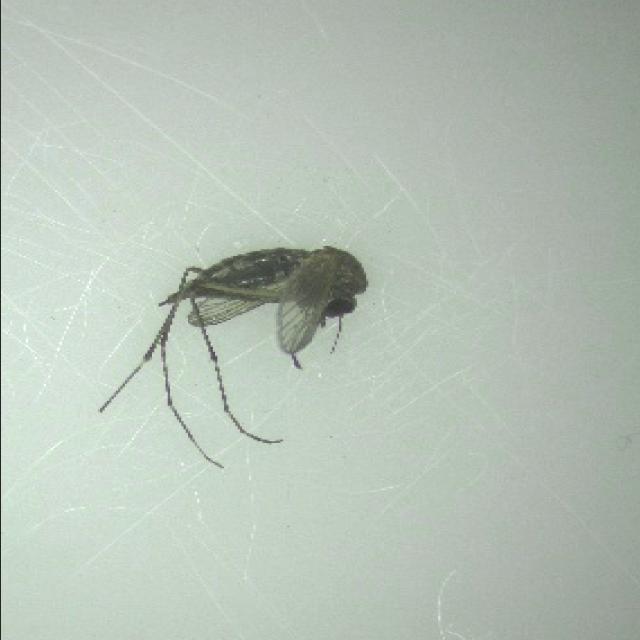
Species: aedes_vexans